Women's Antifascist Front of Bosnia and Herzegovina

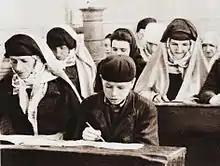
Bosnian Muslim and Christian women receiving elementary education in 1948

The Women's Antifascist Front of Bosnia and Herzegovina (/Антифашистички фронт жена Босне и Херцеговине), usually abbreviated to AFŽ BiH (АФЖ БиХ), was a mass organization in the People's Republic of Bosnia and Herzegovina. It was established by the Communist Party in February 1942, over a year before the republic itself, with the aim of mobilizing women in Bosnia and Herzegovina into the Partisan resistance against the Nazi occupation of Yugoslavia. It was one of the organizations which gave rise to the Women's Antifascist Front of Yugoslavia, the first congress of which was held in December 1942 in Bosanski Petrovac.